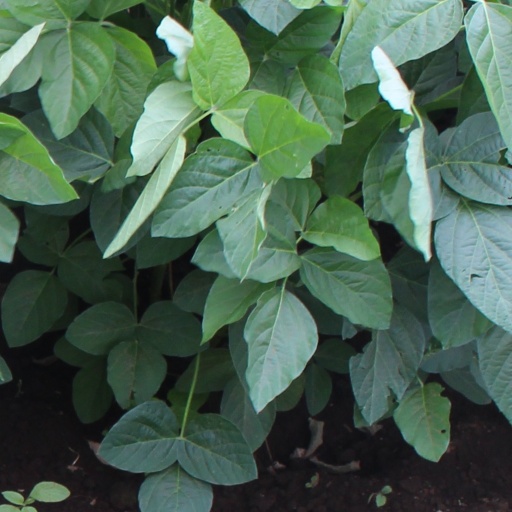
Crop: soybean